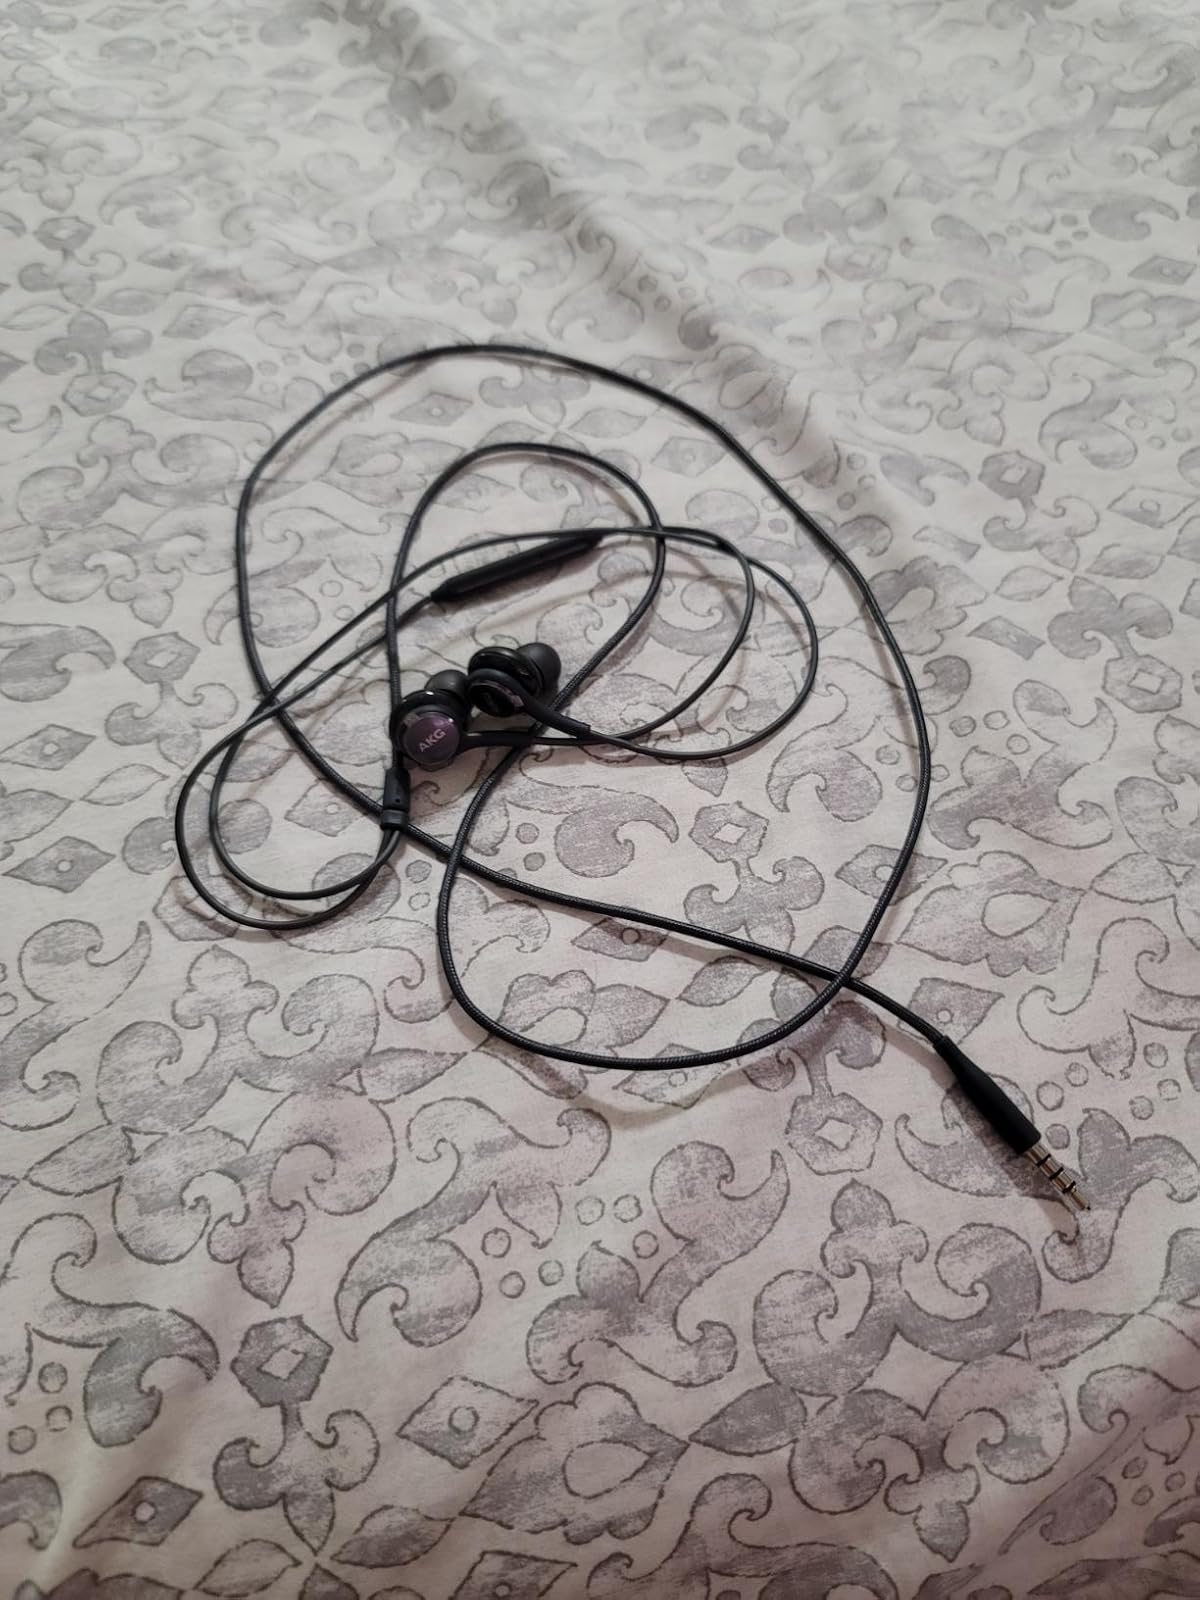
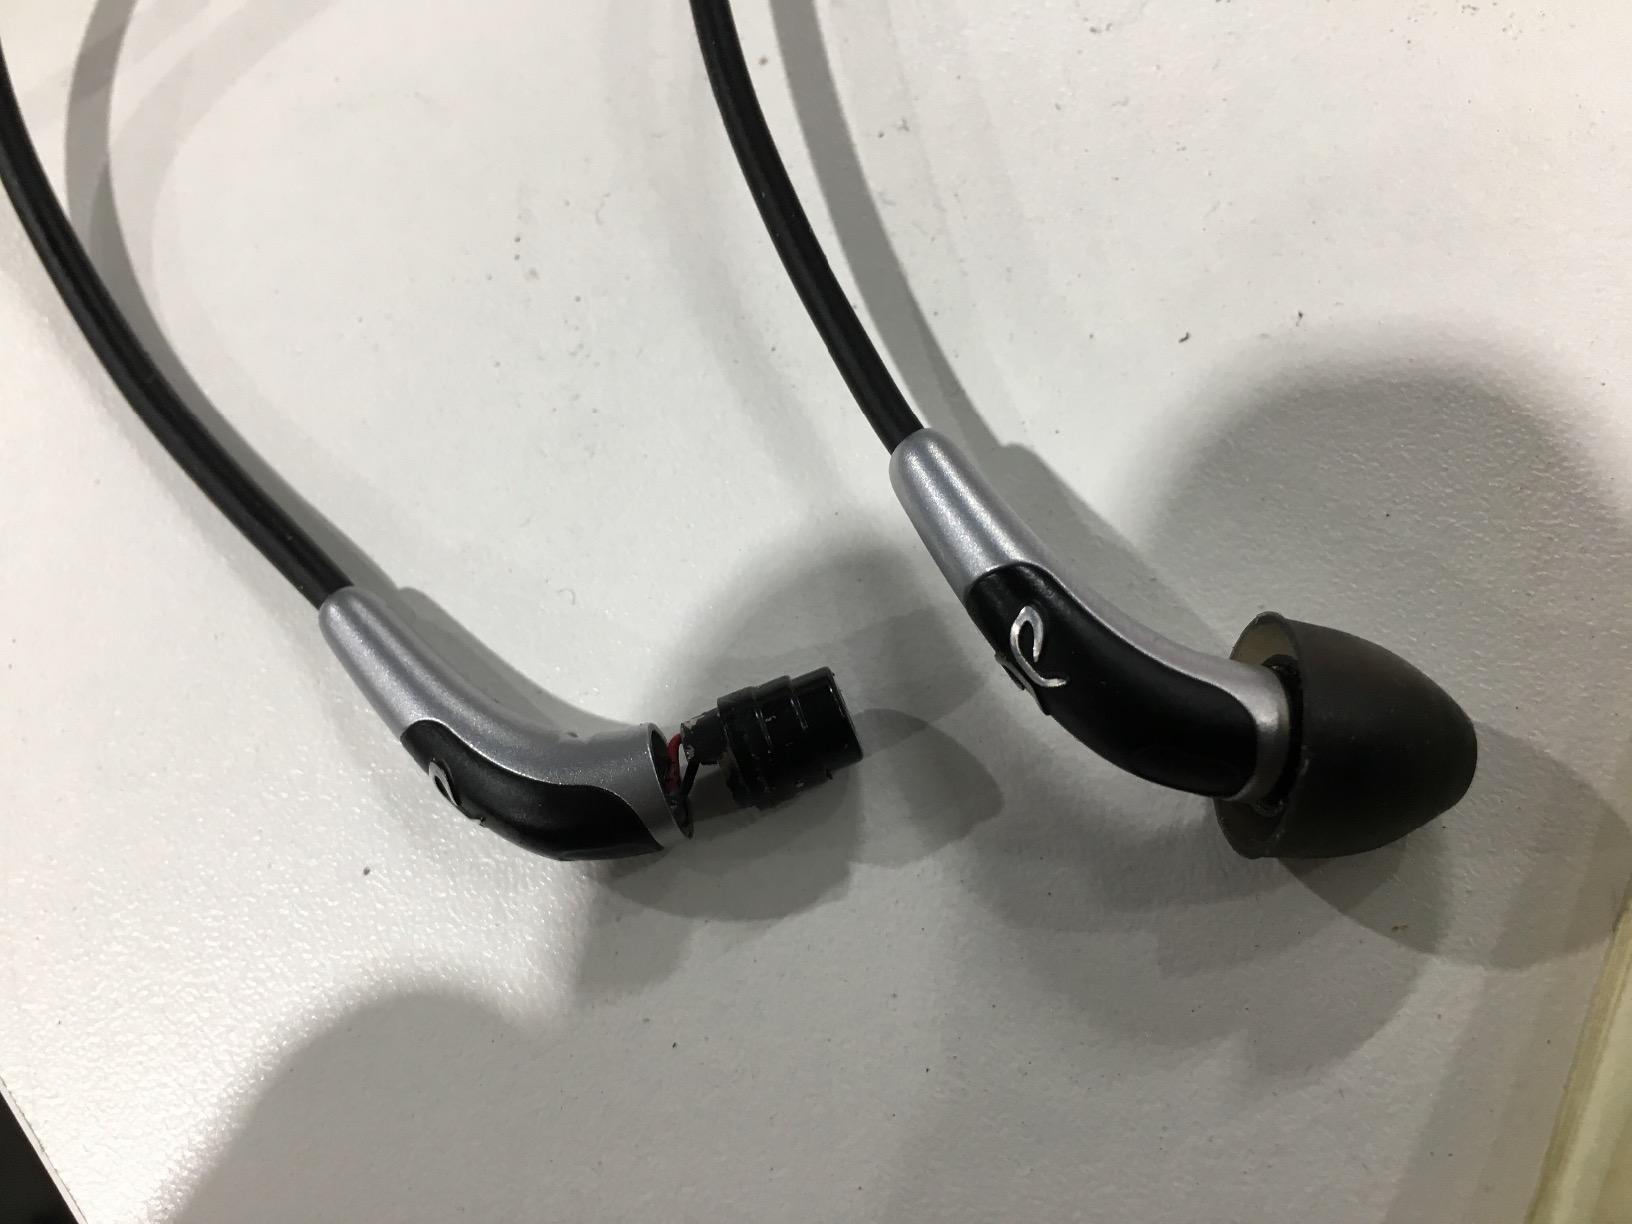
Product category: headphones
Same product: no